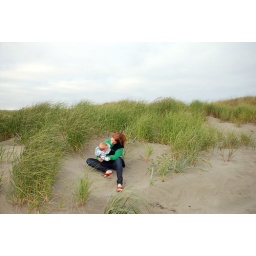
sitting in a sand dune